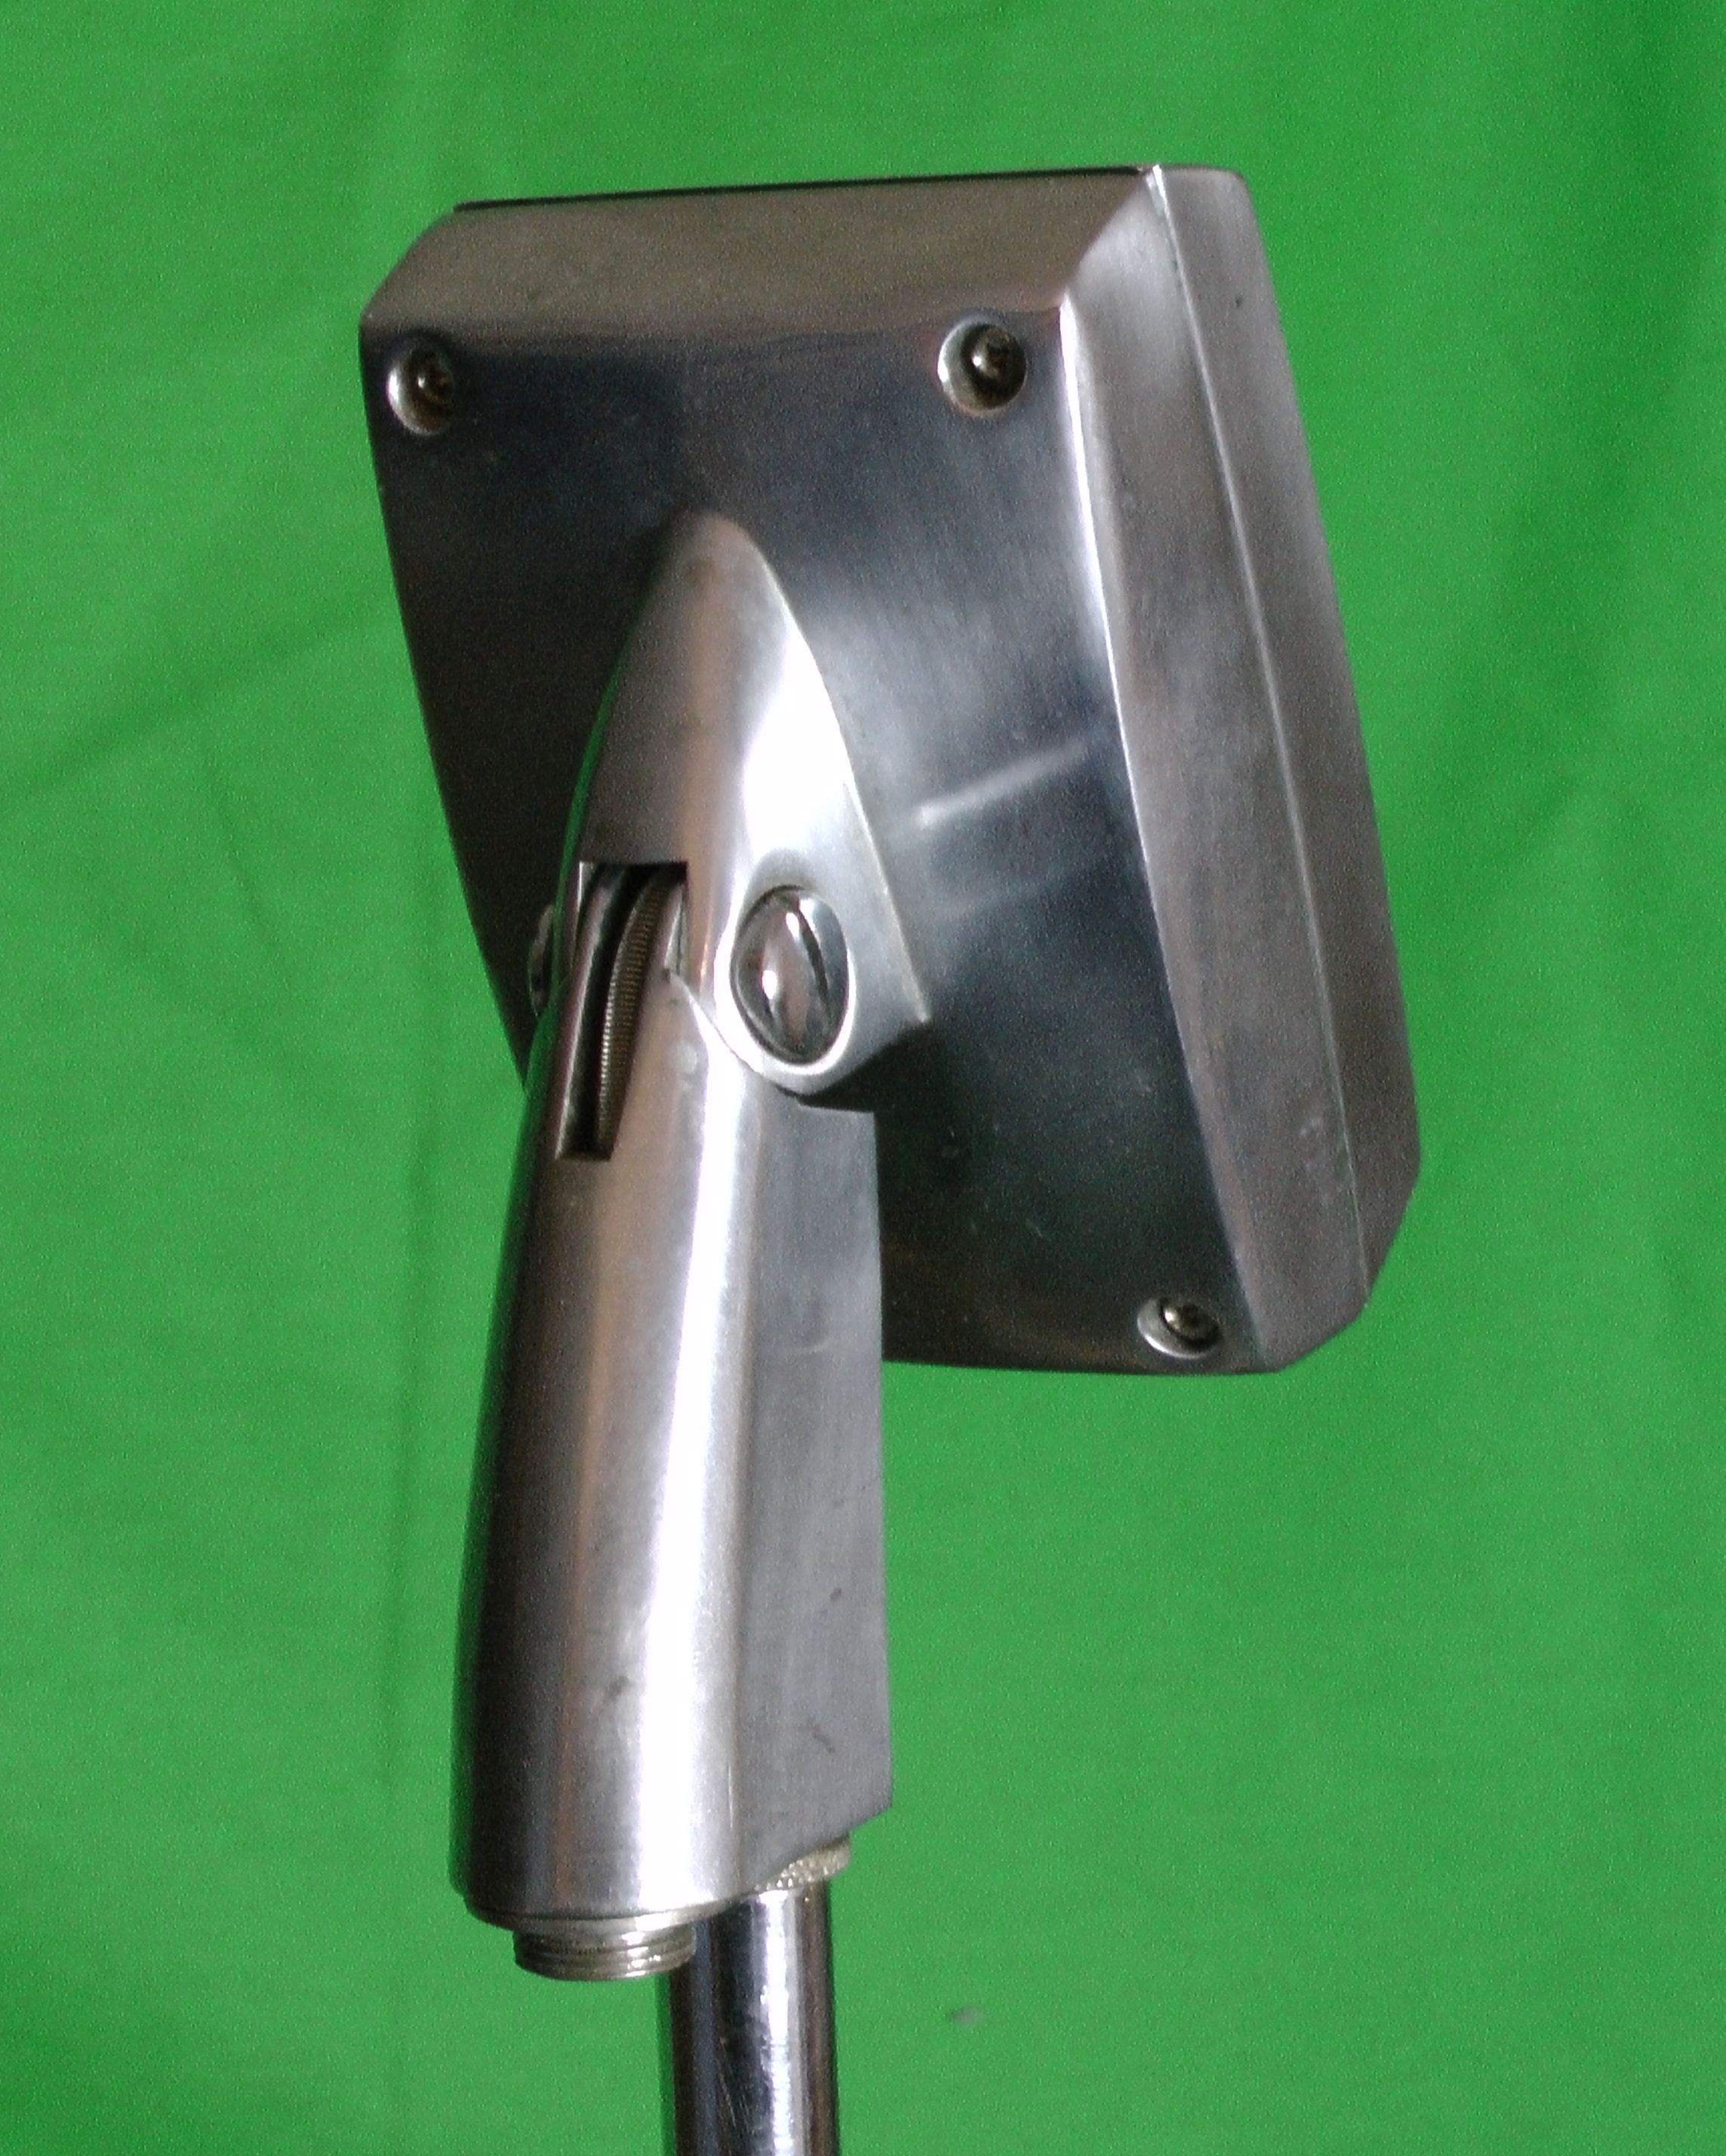
vintage, microphone, mic, machine, green screen